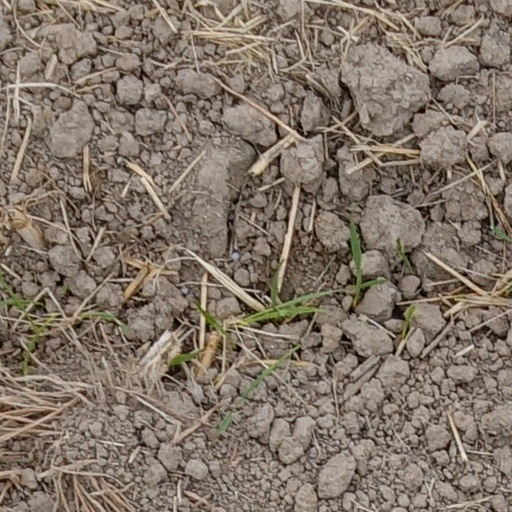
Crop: wheat